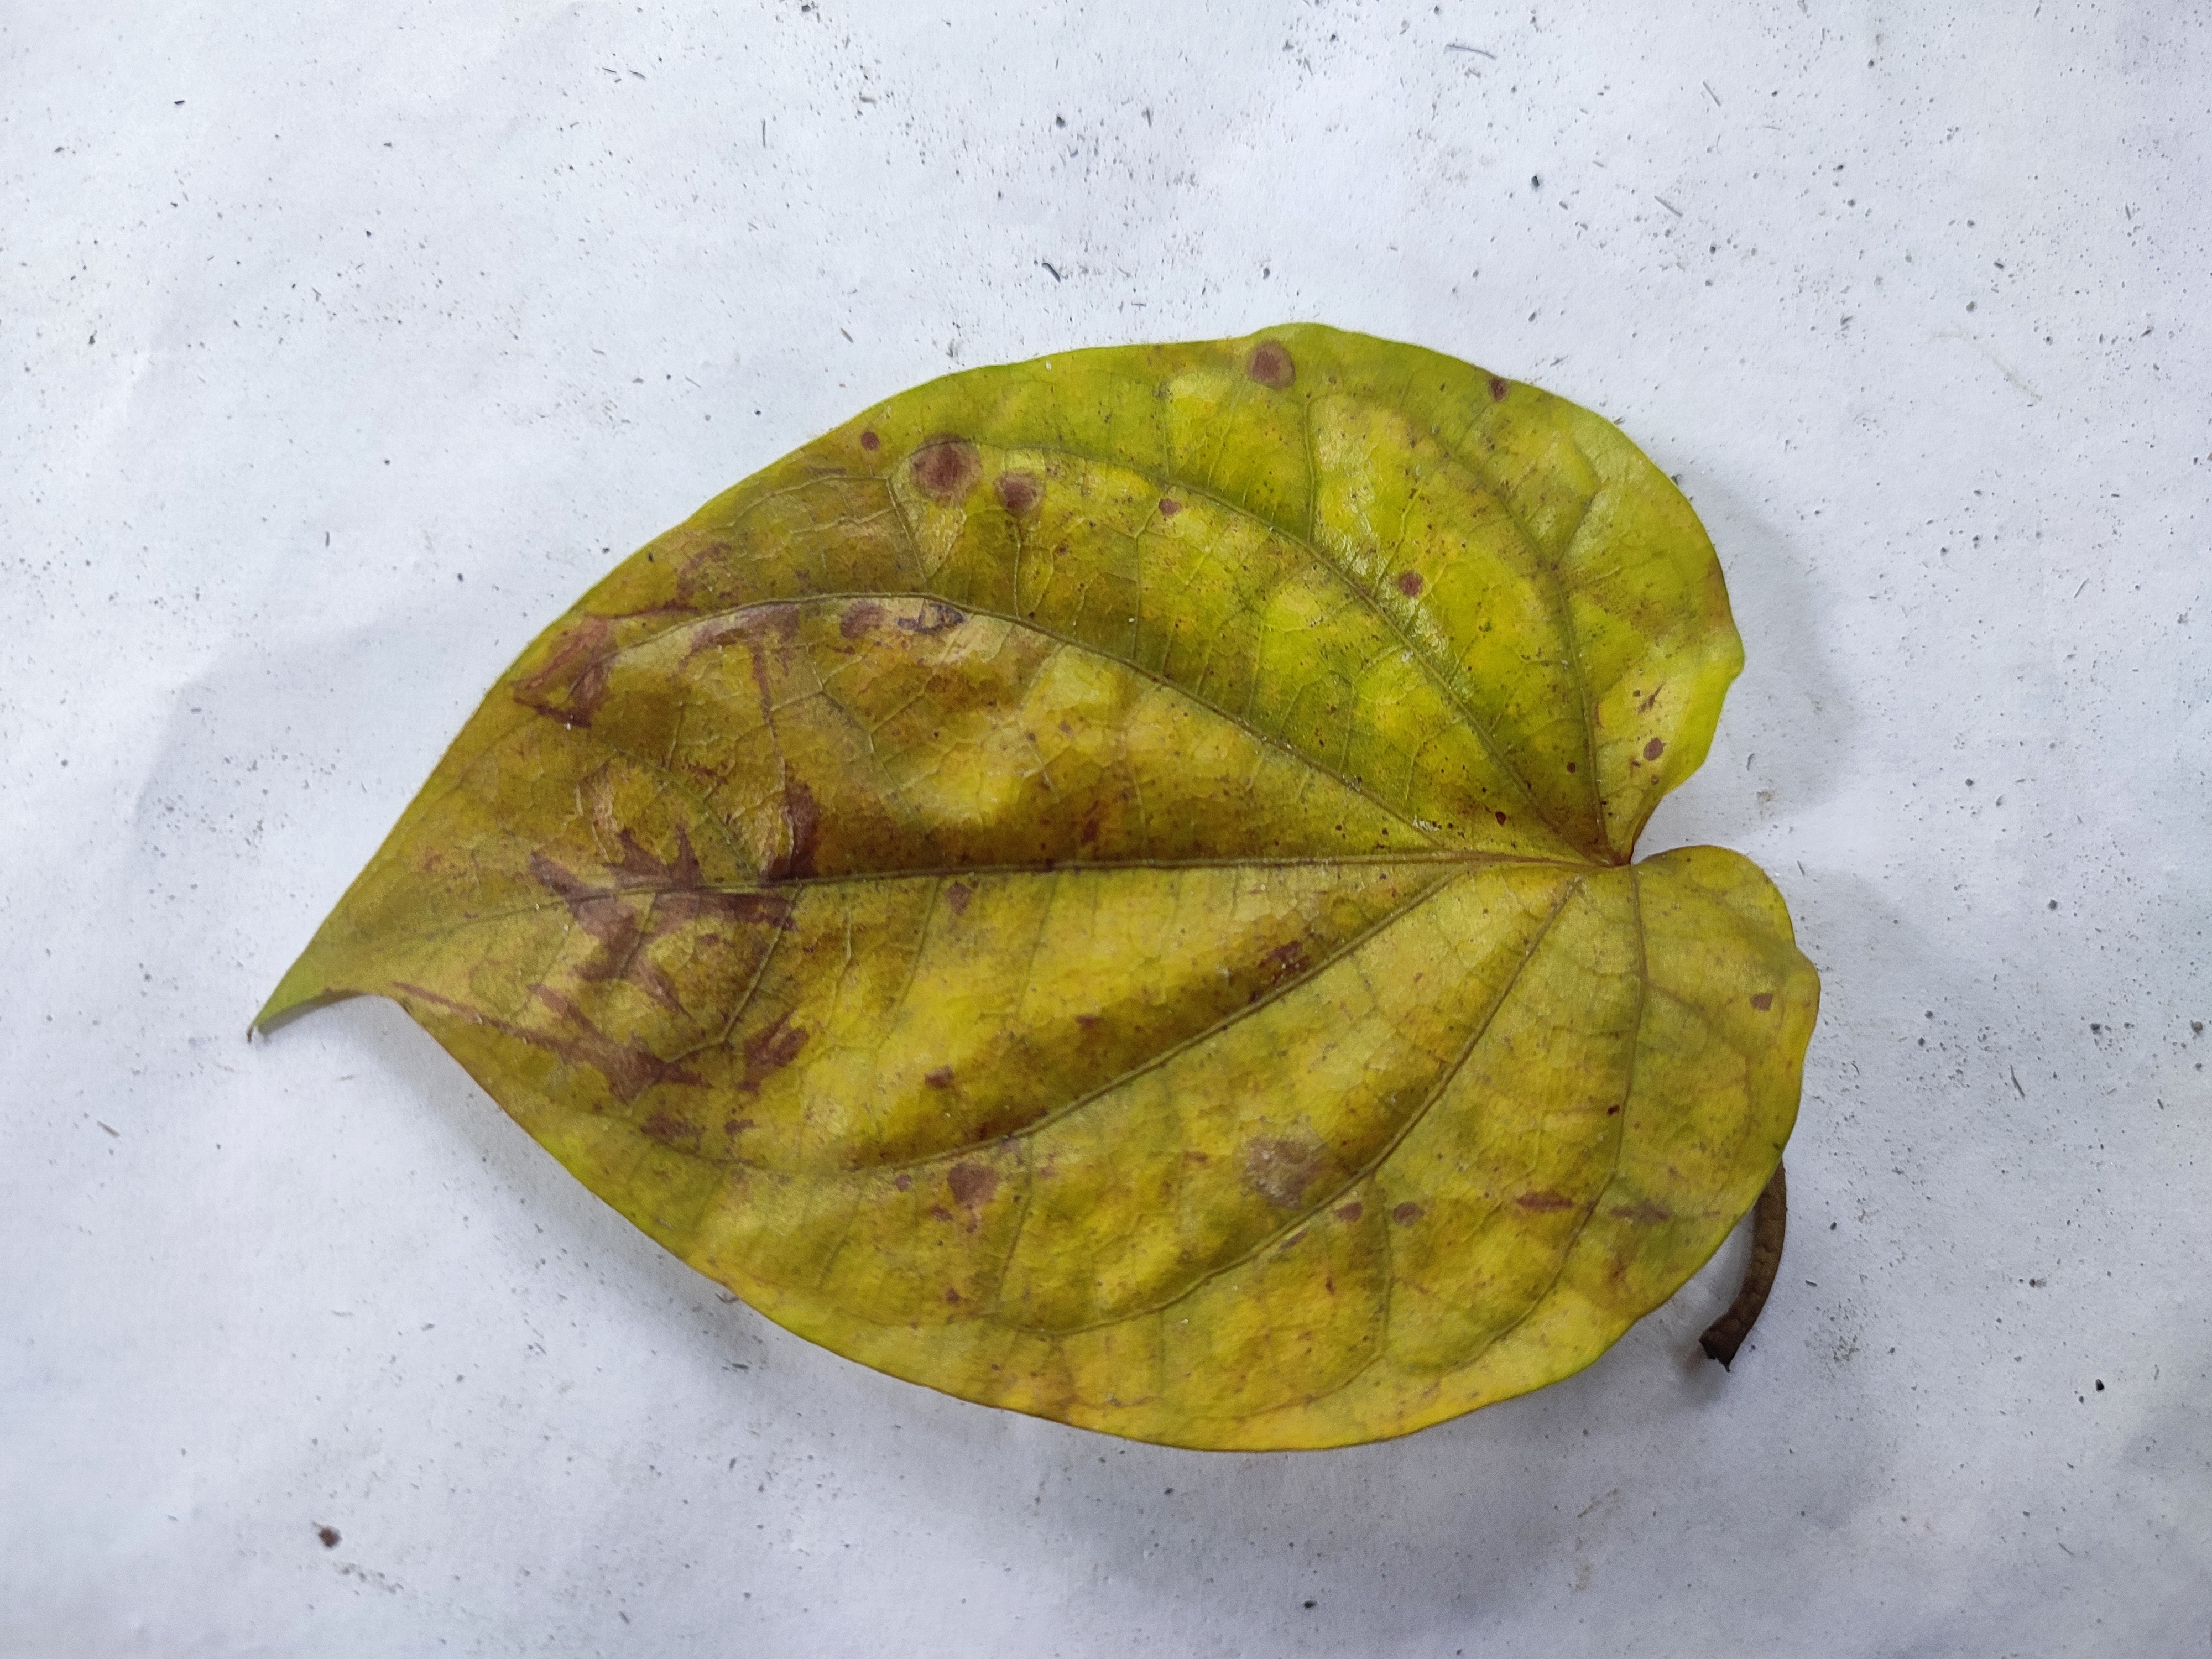
Label: Dried_Leaf